John Cameron (British Army officer, born 1773)

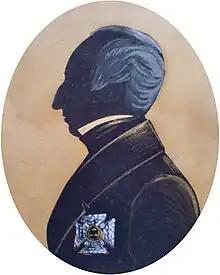
Lieutenant-General Sir John Cameron, KCB

Lieutenant-General Sir John Cameron, KCB (3 January 1773 – 23 November 1844), of Culchenna, Inverness, Scotland, was a British Army officer and commander during the French Revolutionary Wars and the Napoleonic Wars.